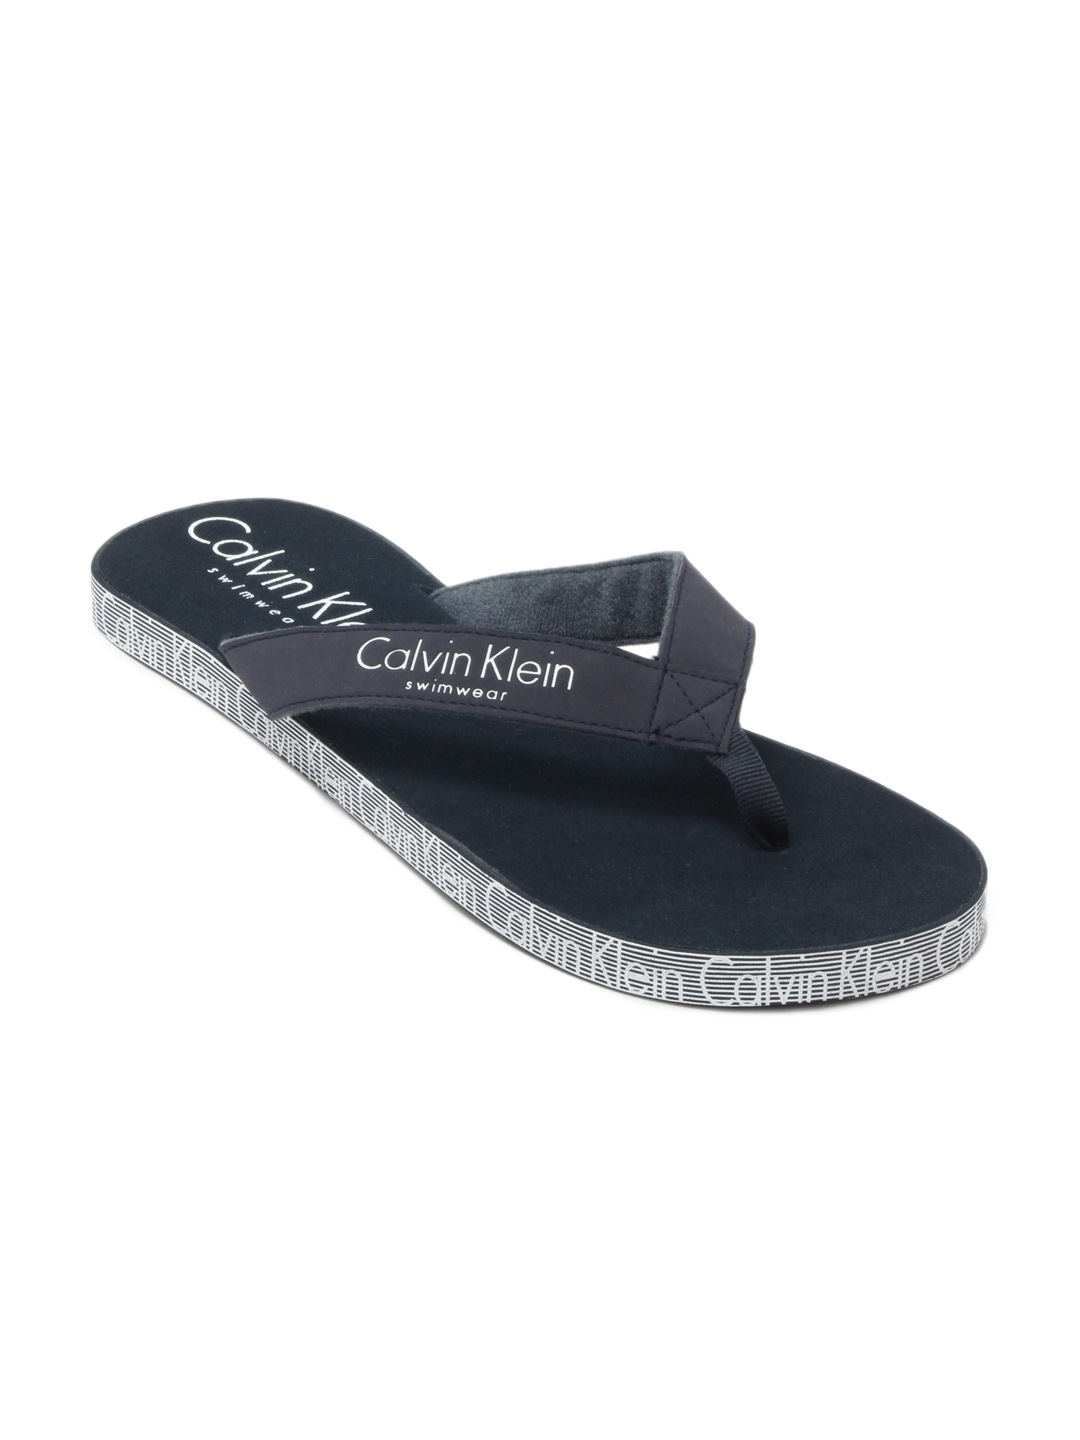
Calvin Klein Men Flip Flops
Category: Footwear / Flip Flops / Flip Flops
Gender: Men
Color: Navy Blue
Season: Fall 2012
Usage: Casual